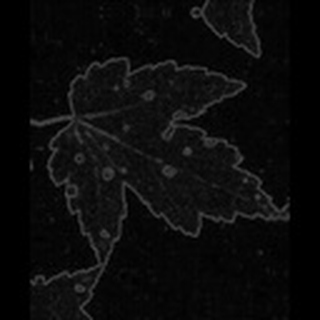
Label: cotton_target_spot